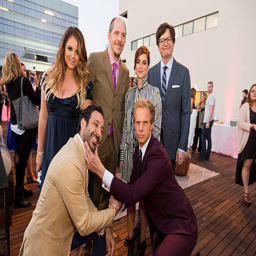
premiere of season - after party